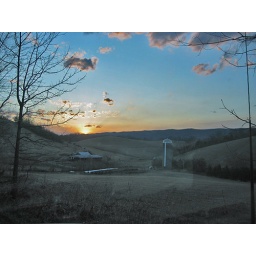
near Newport, Virginia; filming location for WoW film; some reflection from truck window